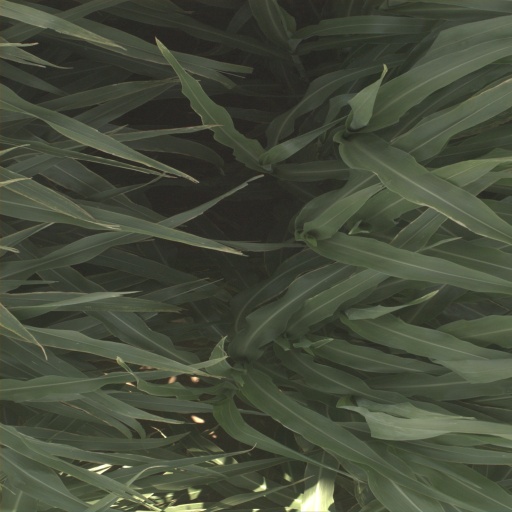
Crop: sorghum